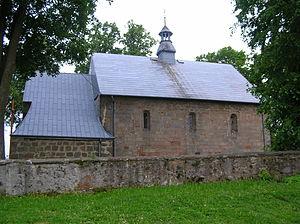
Tarczek est une localité polonaise de la voïvodie de Sainte-Croix et du powiat de Starachowice.